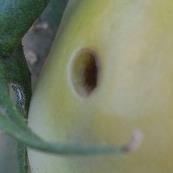
Crop: Tomato
Condition: helicoverpa-armigera-p